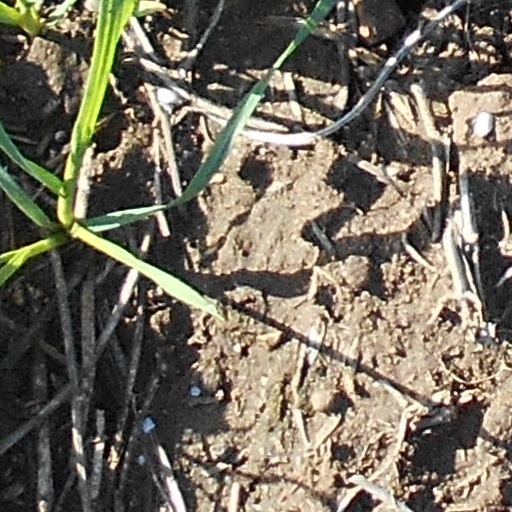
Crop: wheat